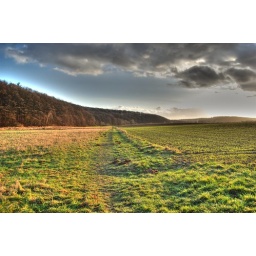
clouds over wet field (first HDR-day)